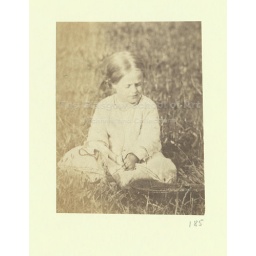
Dimensions: 8.5 x 6.5 cm. A little girl in a field, with a straw hat (or basket) in front of her.